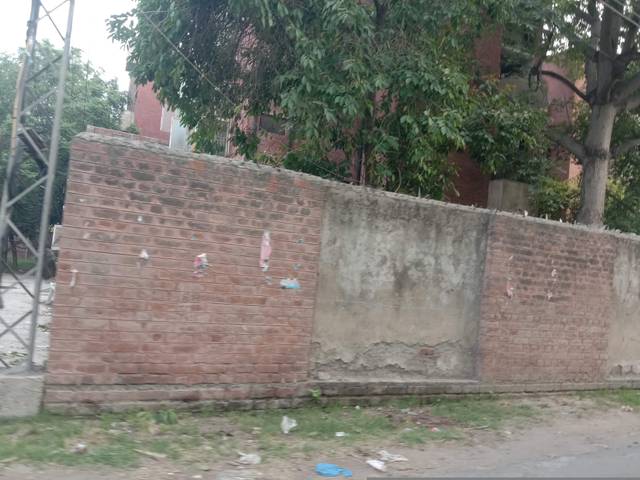
Region: Pakistan
Coordinates: 31.514, 74.309